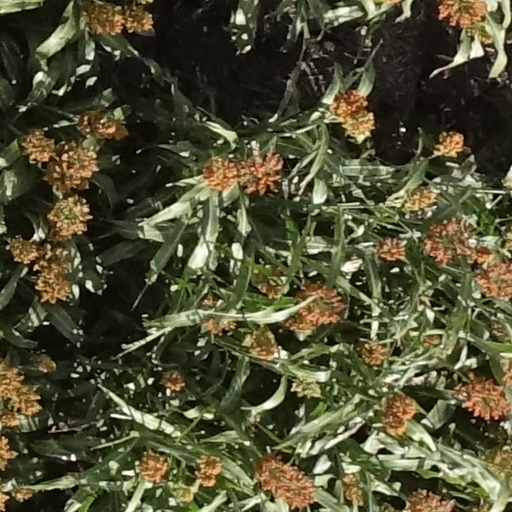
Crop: sorghum